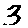
Label: 3